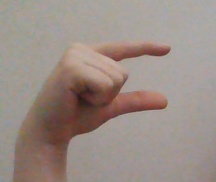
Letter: dal